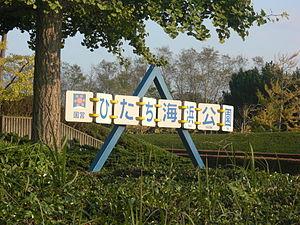
Hitachi Seaside Park, aussi Parc côtier d'Hitachi, est un parc public situé à Hitachinaka, dans la préfecture d'Ibaraki, au Japon.